Ramón Ibarra

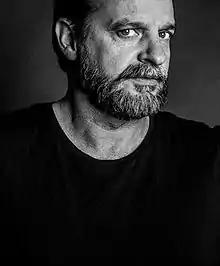
Actor Ramón Ibarra

Ramón Ibarra Robles, commonly known as Ramón Ibarra (born 31 August 1958) in Getxo, Vizcaya, País Vasco, Spain, is a Spanish actor known for appearing in the long-running telenovela "El secreto de Puente Viejo," as well as "Julieta" and "B".